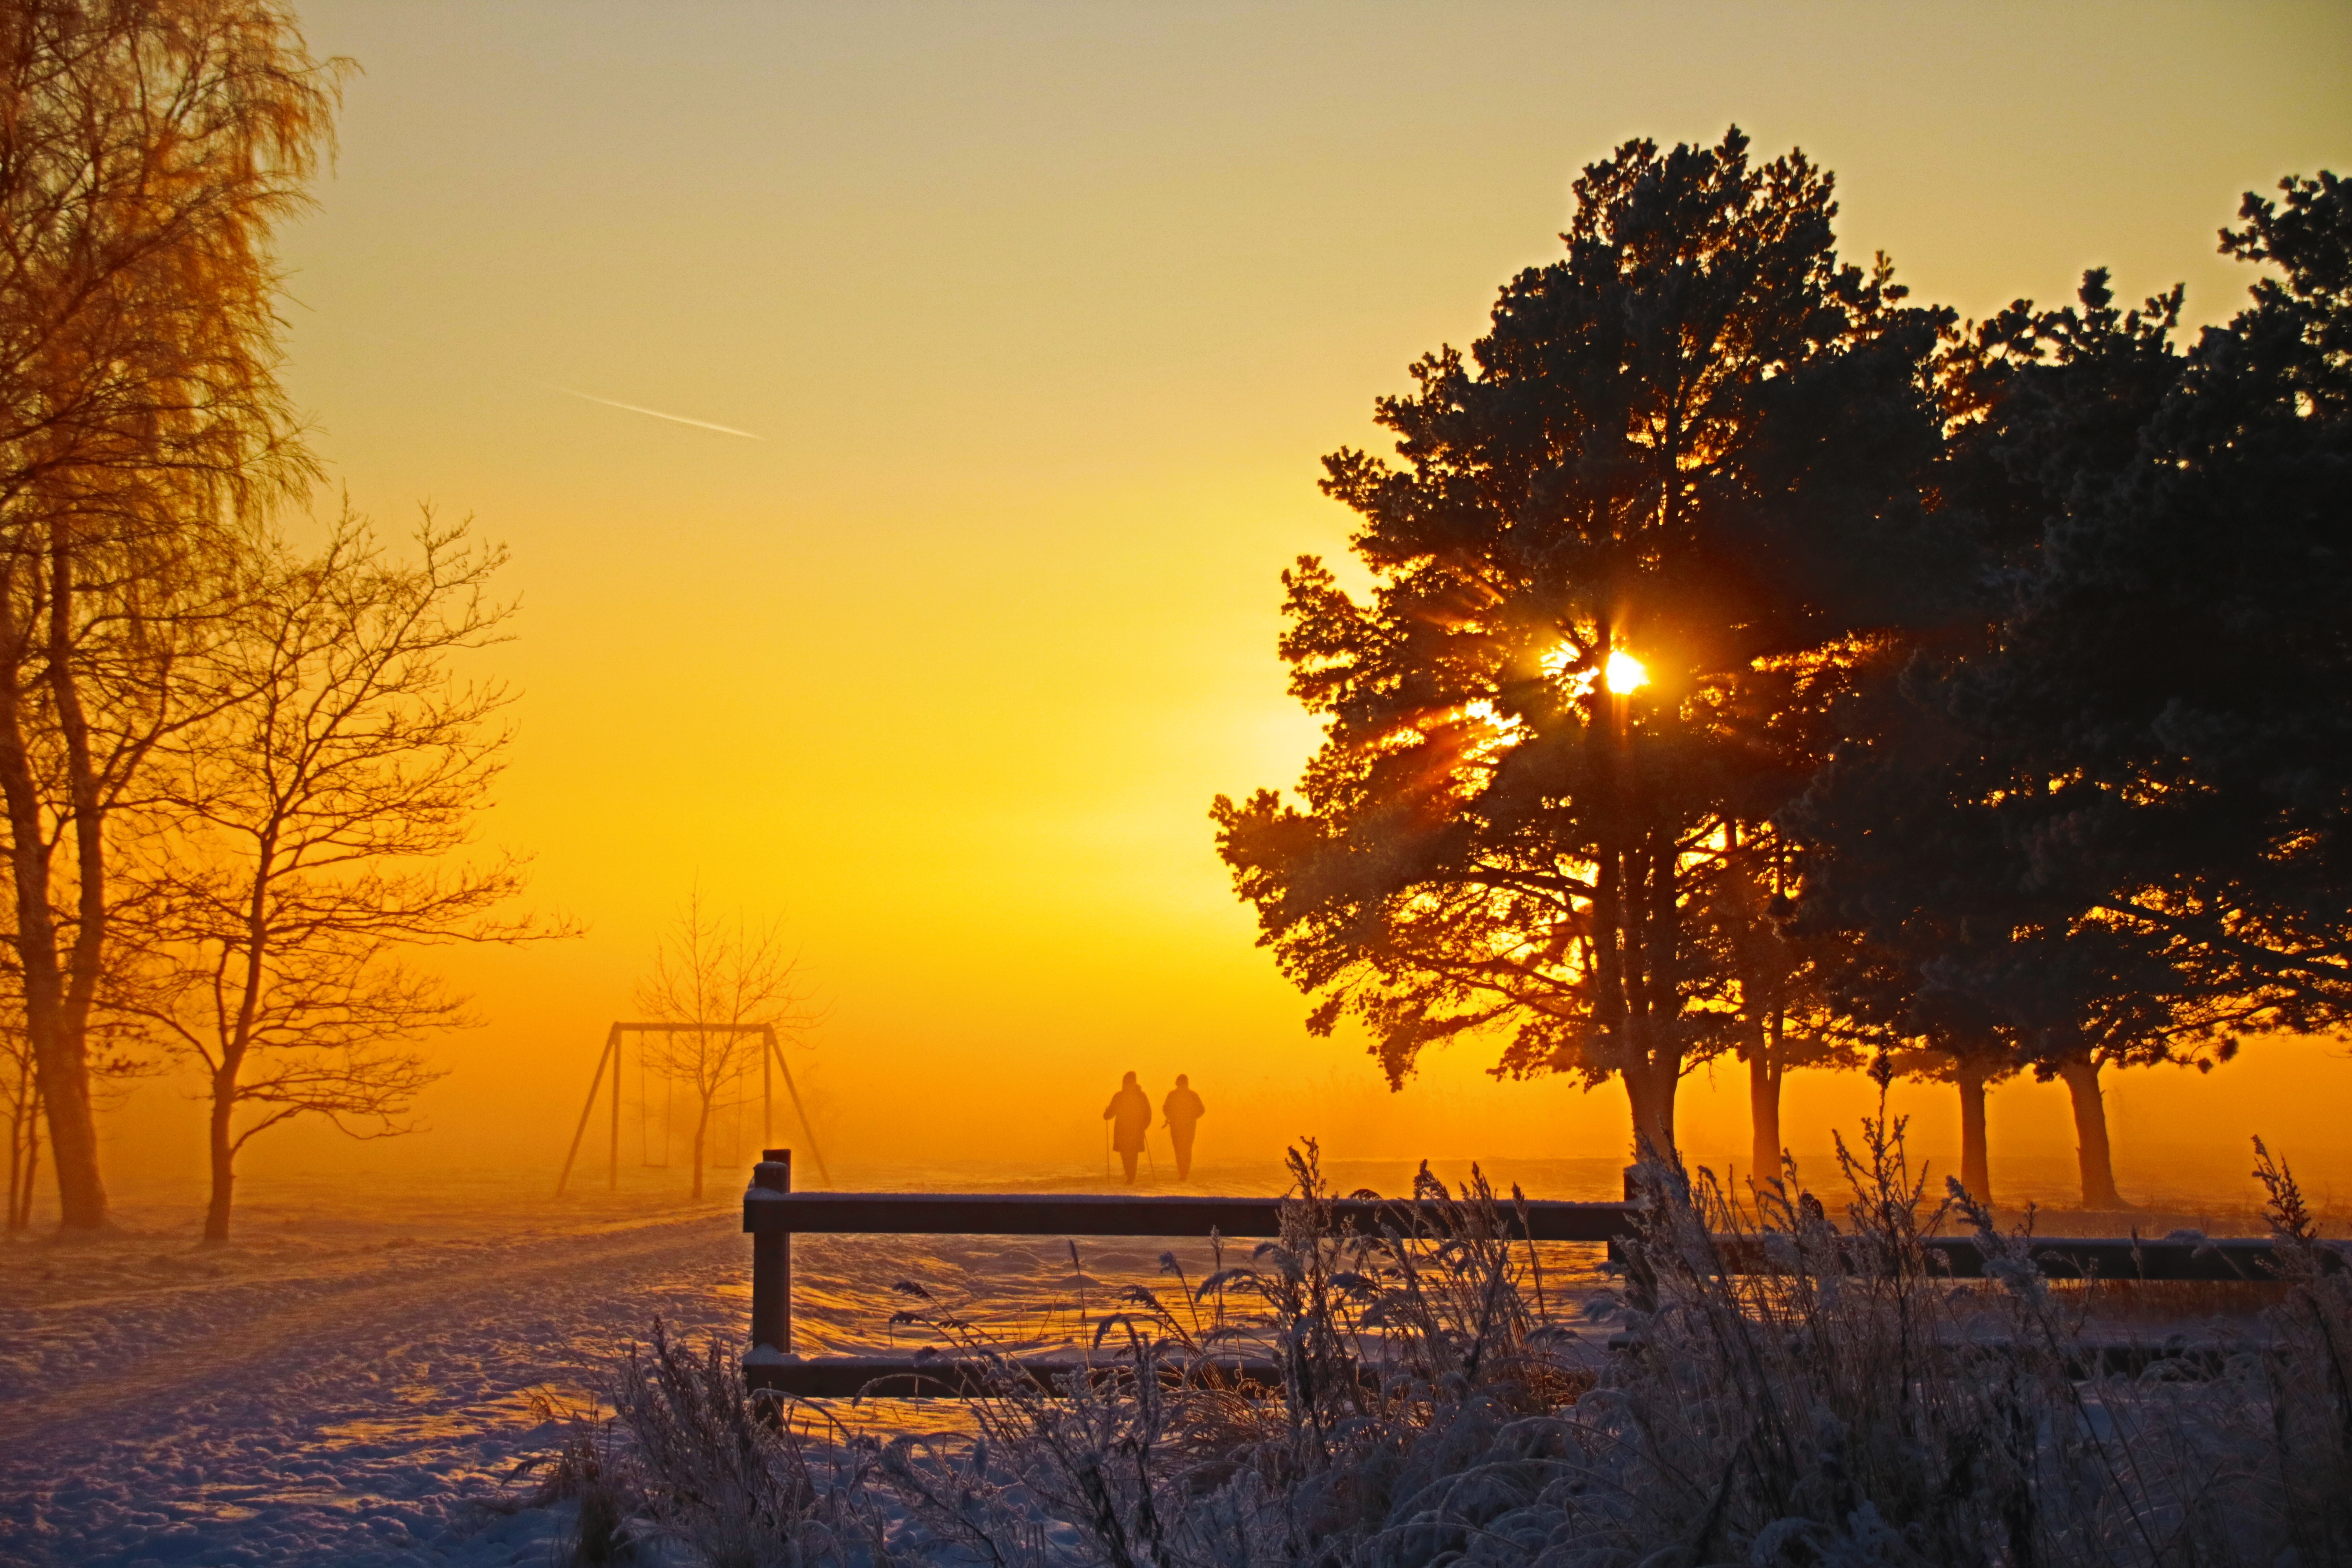
tree, nature, branch, silhouette, snow, winter, sun, sunrise, sunset, sunlight, morning, frost, dawn, dusk, walk, evening, season, way, estonia, afterglow, two people, atmospheric phenomenon, woody plant, red sky at morning